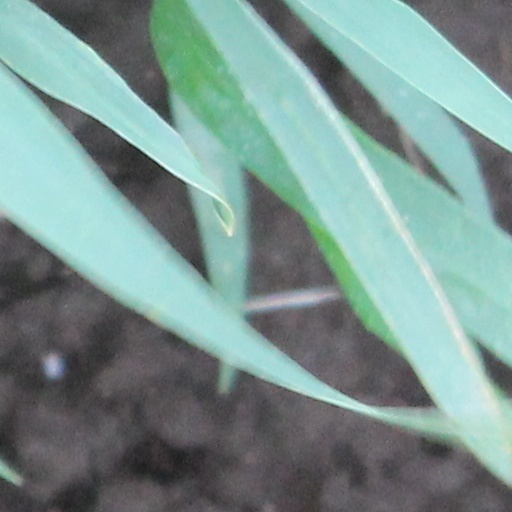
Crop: wheat